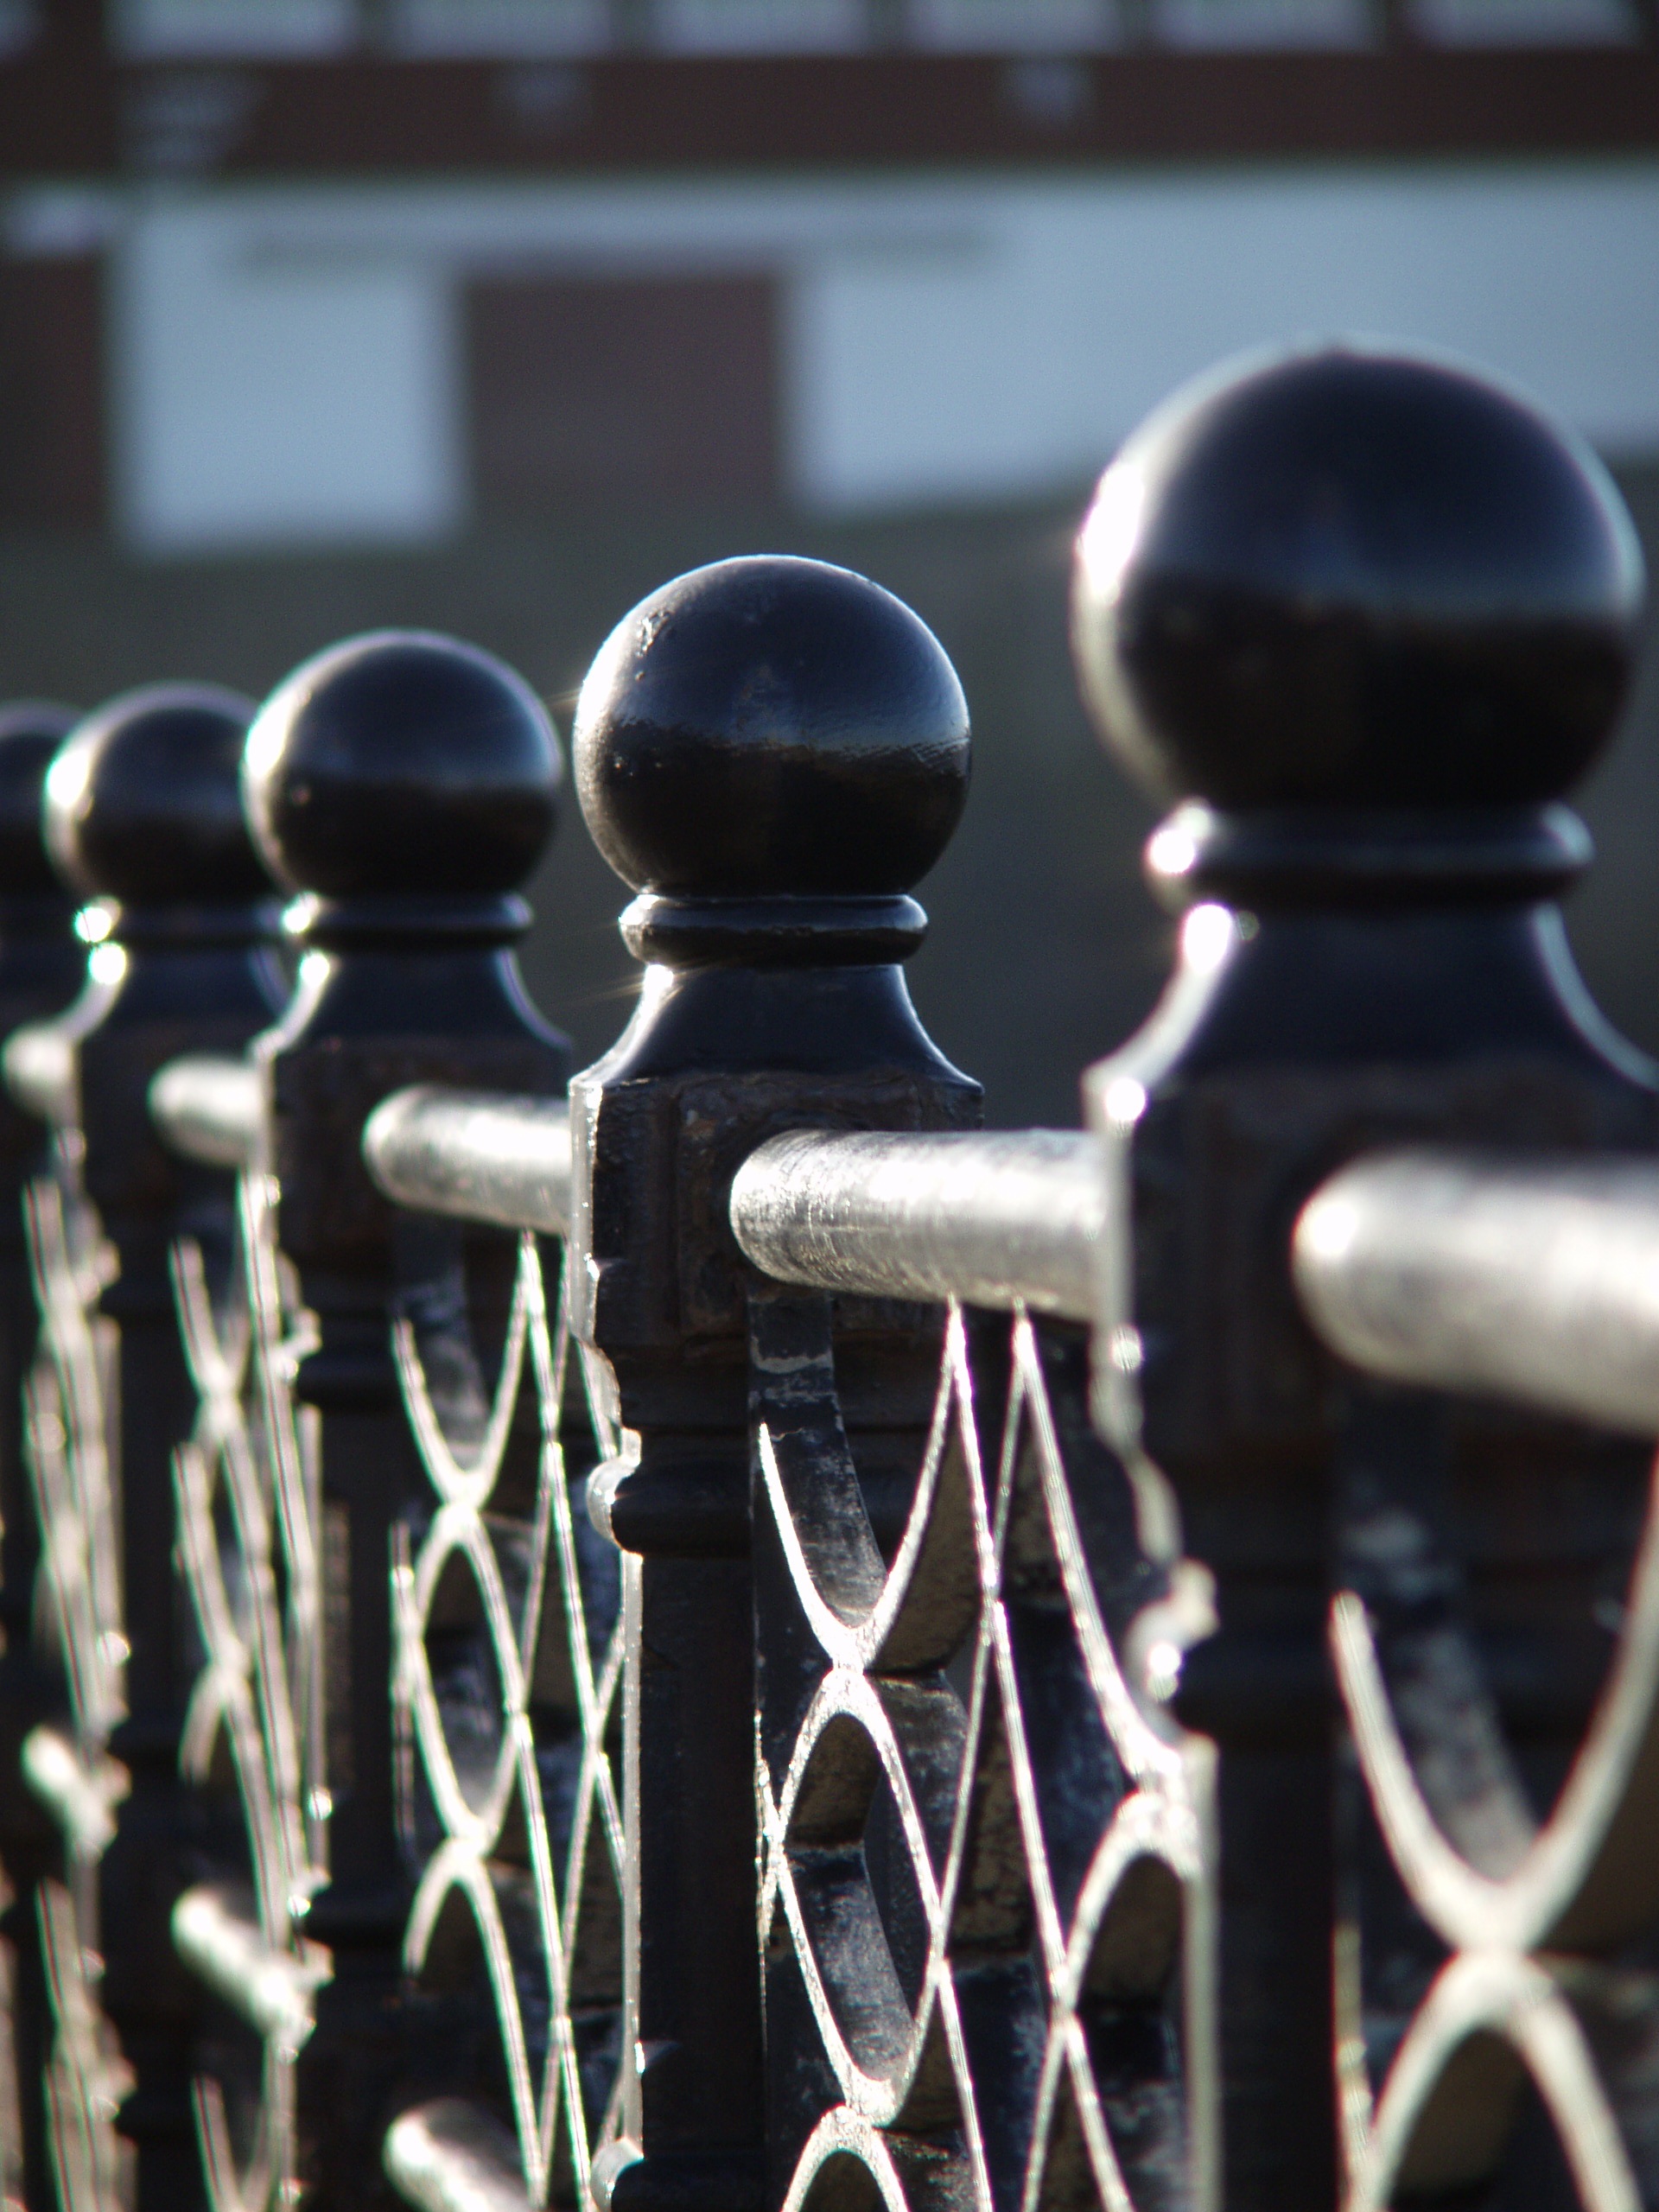
architecture, pattern, metal, black, musical instrument, close up, posts, iron, shape, ironwork, brass instrument